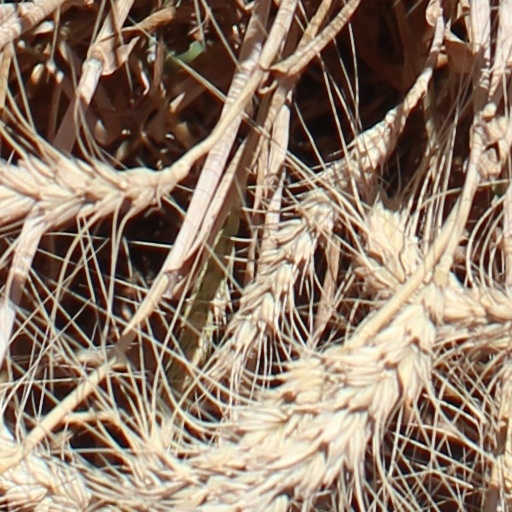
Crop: wheat